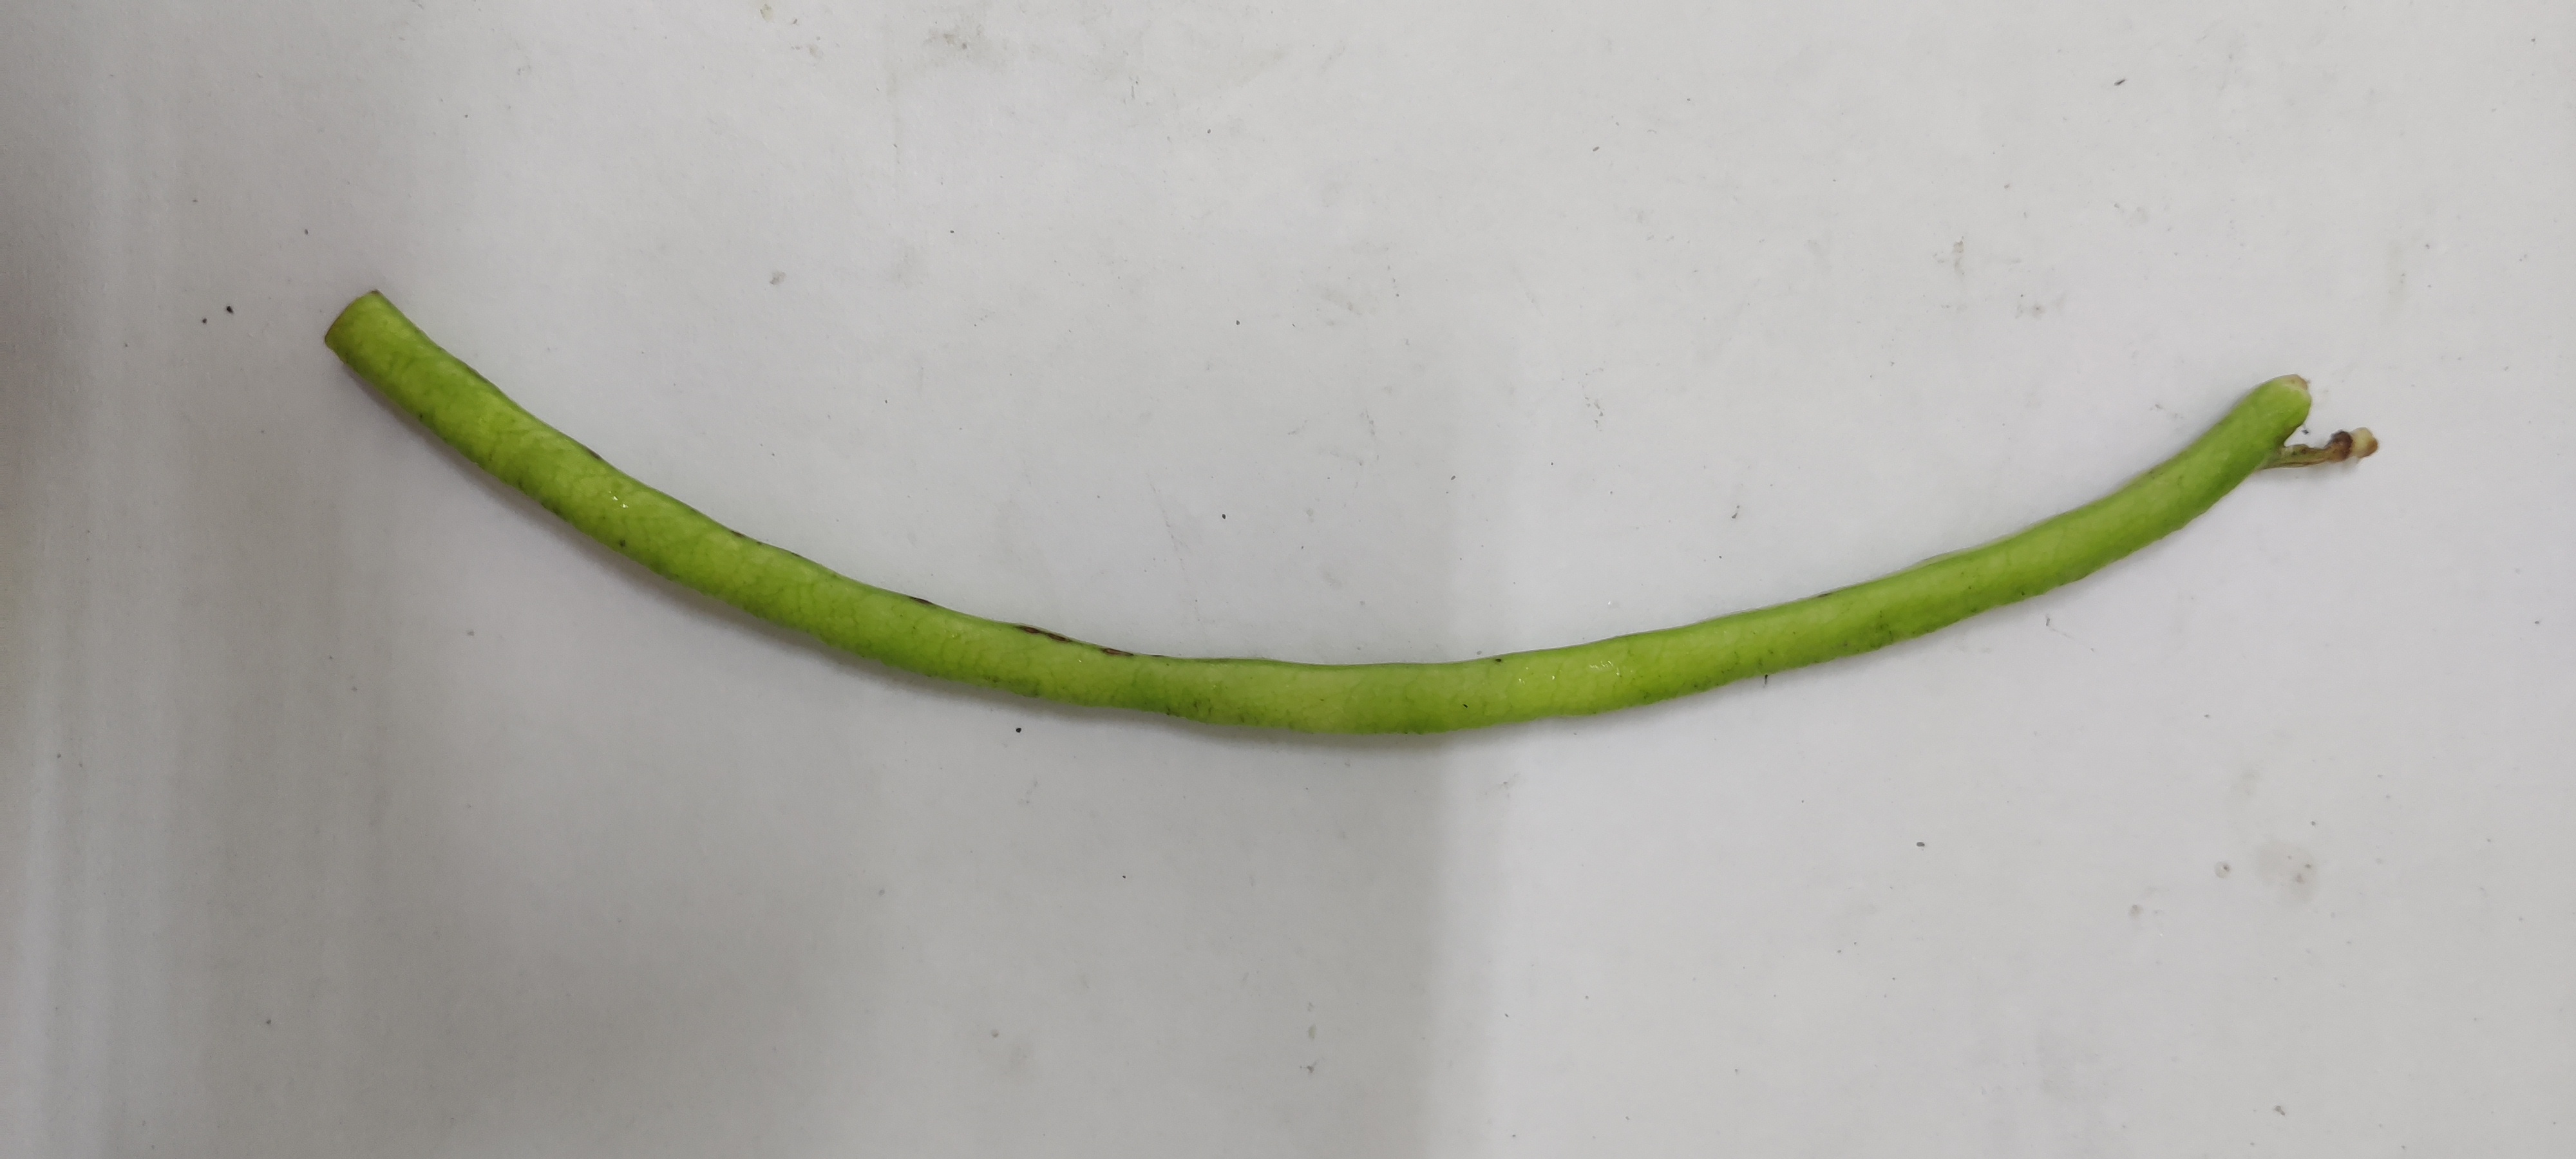
Crop: Cowpea
Condition: Fresh